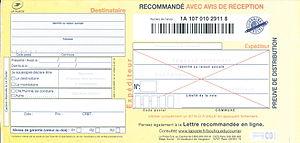
La Lettre recommandée en France possède certaines particularités administratives et juridiques.
La lettre recommandée avec avis de réception ou lettre recommandée avec accusé de réception est un service postal permettant à l'expéditeur d'un courrier de recevoir la preuve de sa bonne réception, signée par le récipiendaire.